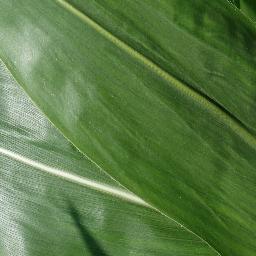
Label: Corn___healthy